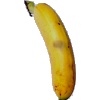
Label: Banana Lady Finger 1